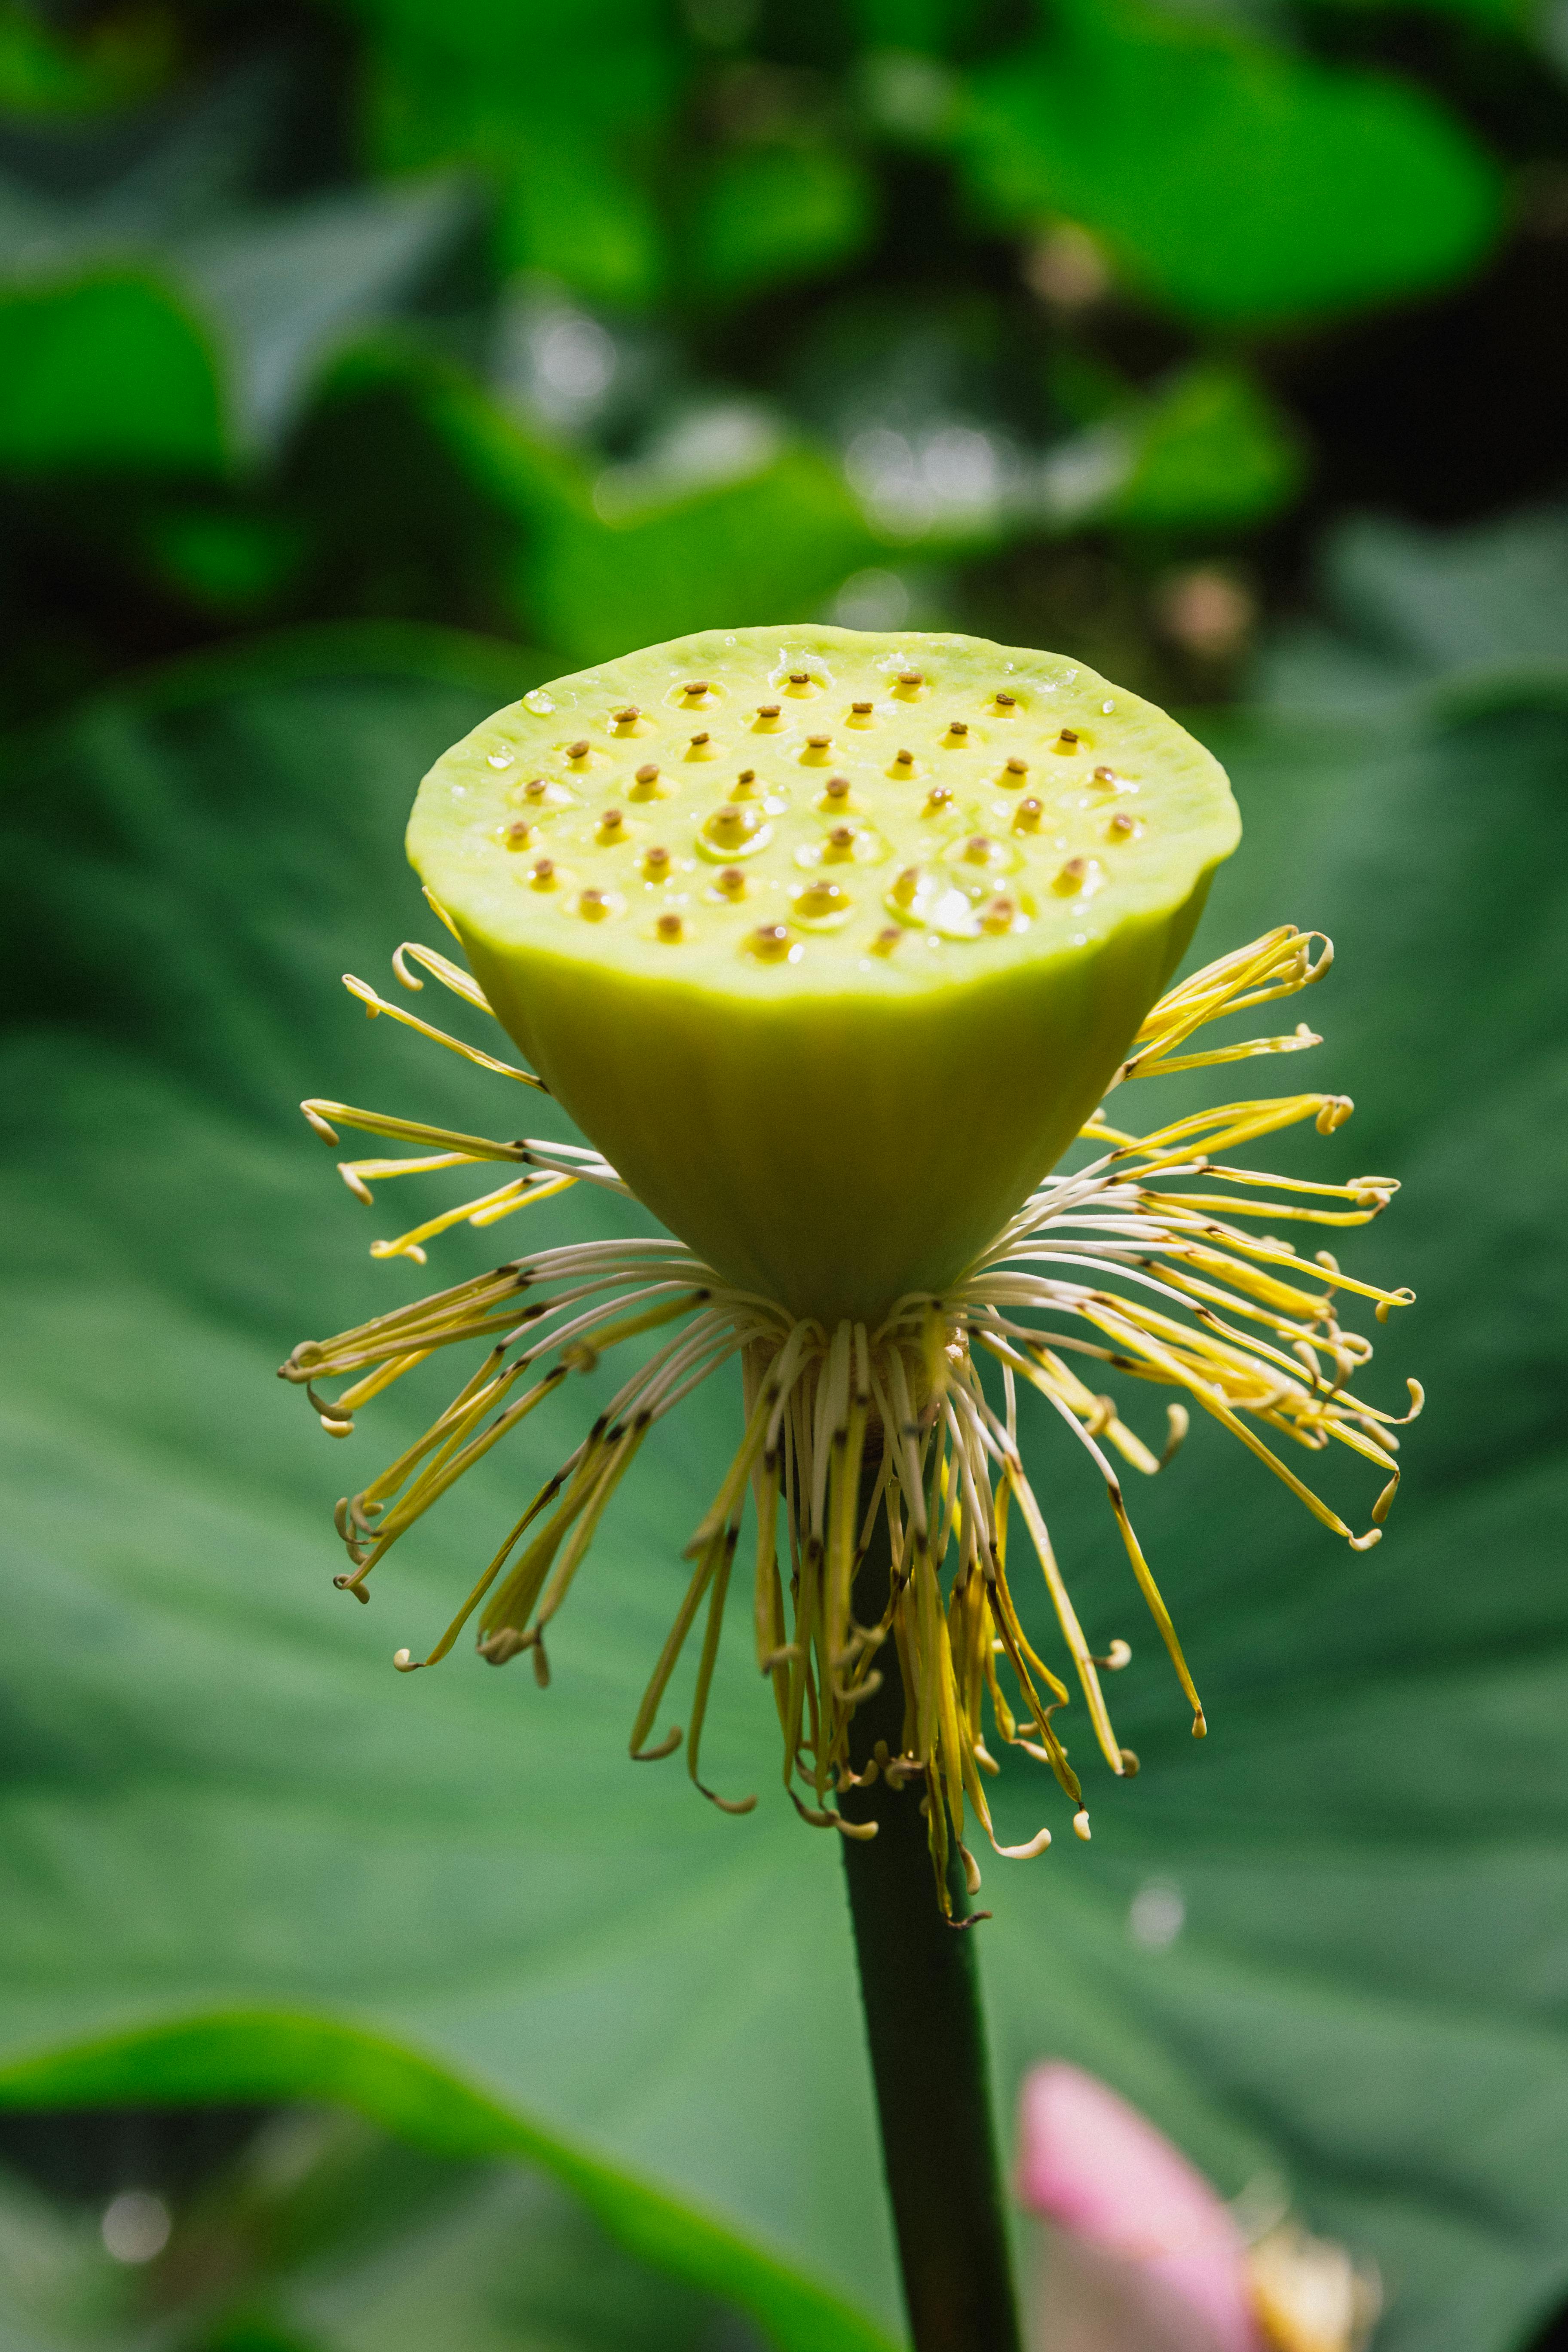
natural, flower, plant, petal, terrestrial plant, water, natural landscape, flowering plant, grass, close up, annual plant, Pedicel, macro photography, pollen, plant stem, herbaceous plant, wildflower, vascular plant, lily family, proteales